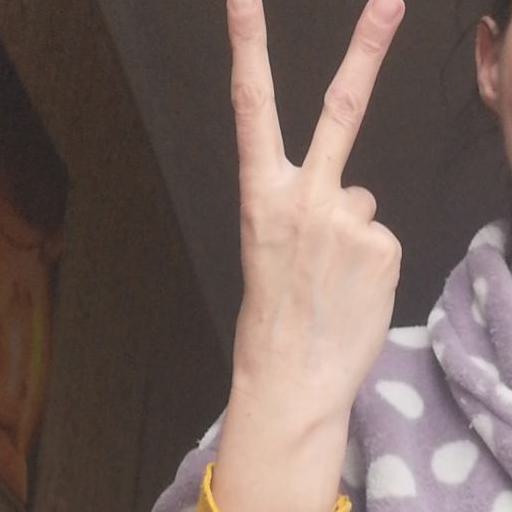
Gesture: peace_inverted